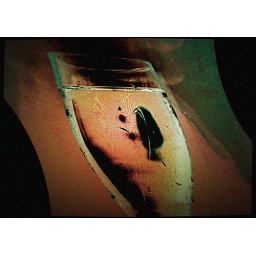
seeking ghost in a glass of water